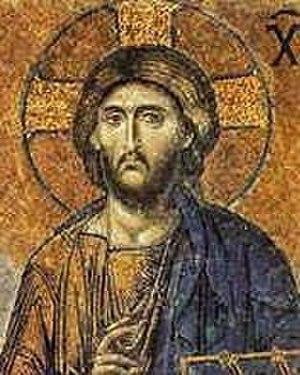
Jésus de Nazareth est un Juif de Galilée, né entre l'an 7 et l'an 5 av. J.-C. Il apparaît dans le cercle de Jean le Baptiste avant de s'engager, entouré de quelques disciples, dans une courte carrière de prédication itinérante de deux à trois ans, essentiellement en Galilée, en pratiquant guérisons et exorcismes. Il suscite engouement et ferveur, s'attirant la méfiance des autorités politiques et religieuses, avant d'être arrêté, condamné et crucifié vers l'an 30 à Jérusalem pendant la fête juive de la Pâque, sous l'administration du préfet Ponce Pilate.